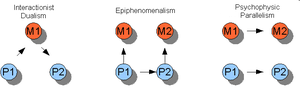
En philosophie et en théologie, l'occasionnalisme est la doctrine ou la thèse selon laquelle les causes naturelles ne sont pas de véritables causes, mais seulement des « causes occasionnelles » qui déterminent Dieu, seule vraie cause, à agir.
En philosophie, le dualisme est un point de vue strict affirmant que l’univers est constitué d'un constituant physique et d'un constituant spirituel ou métaphysique.